Catonism

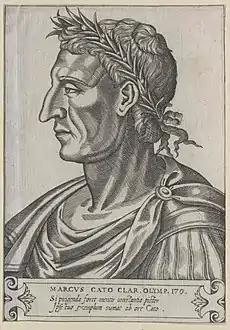
Catonism is inspired by Marcus Porcius Cato or Cato Major.

Barrington Moore introduced Catonism in his book "Social Origins of Dictatorship and Democracy" as the "advocacy of the sterner virtues, militarism, contempt for 'decadent' foreigners and anti-intellectualism".